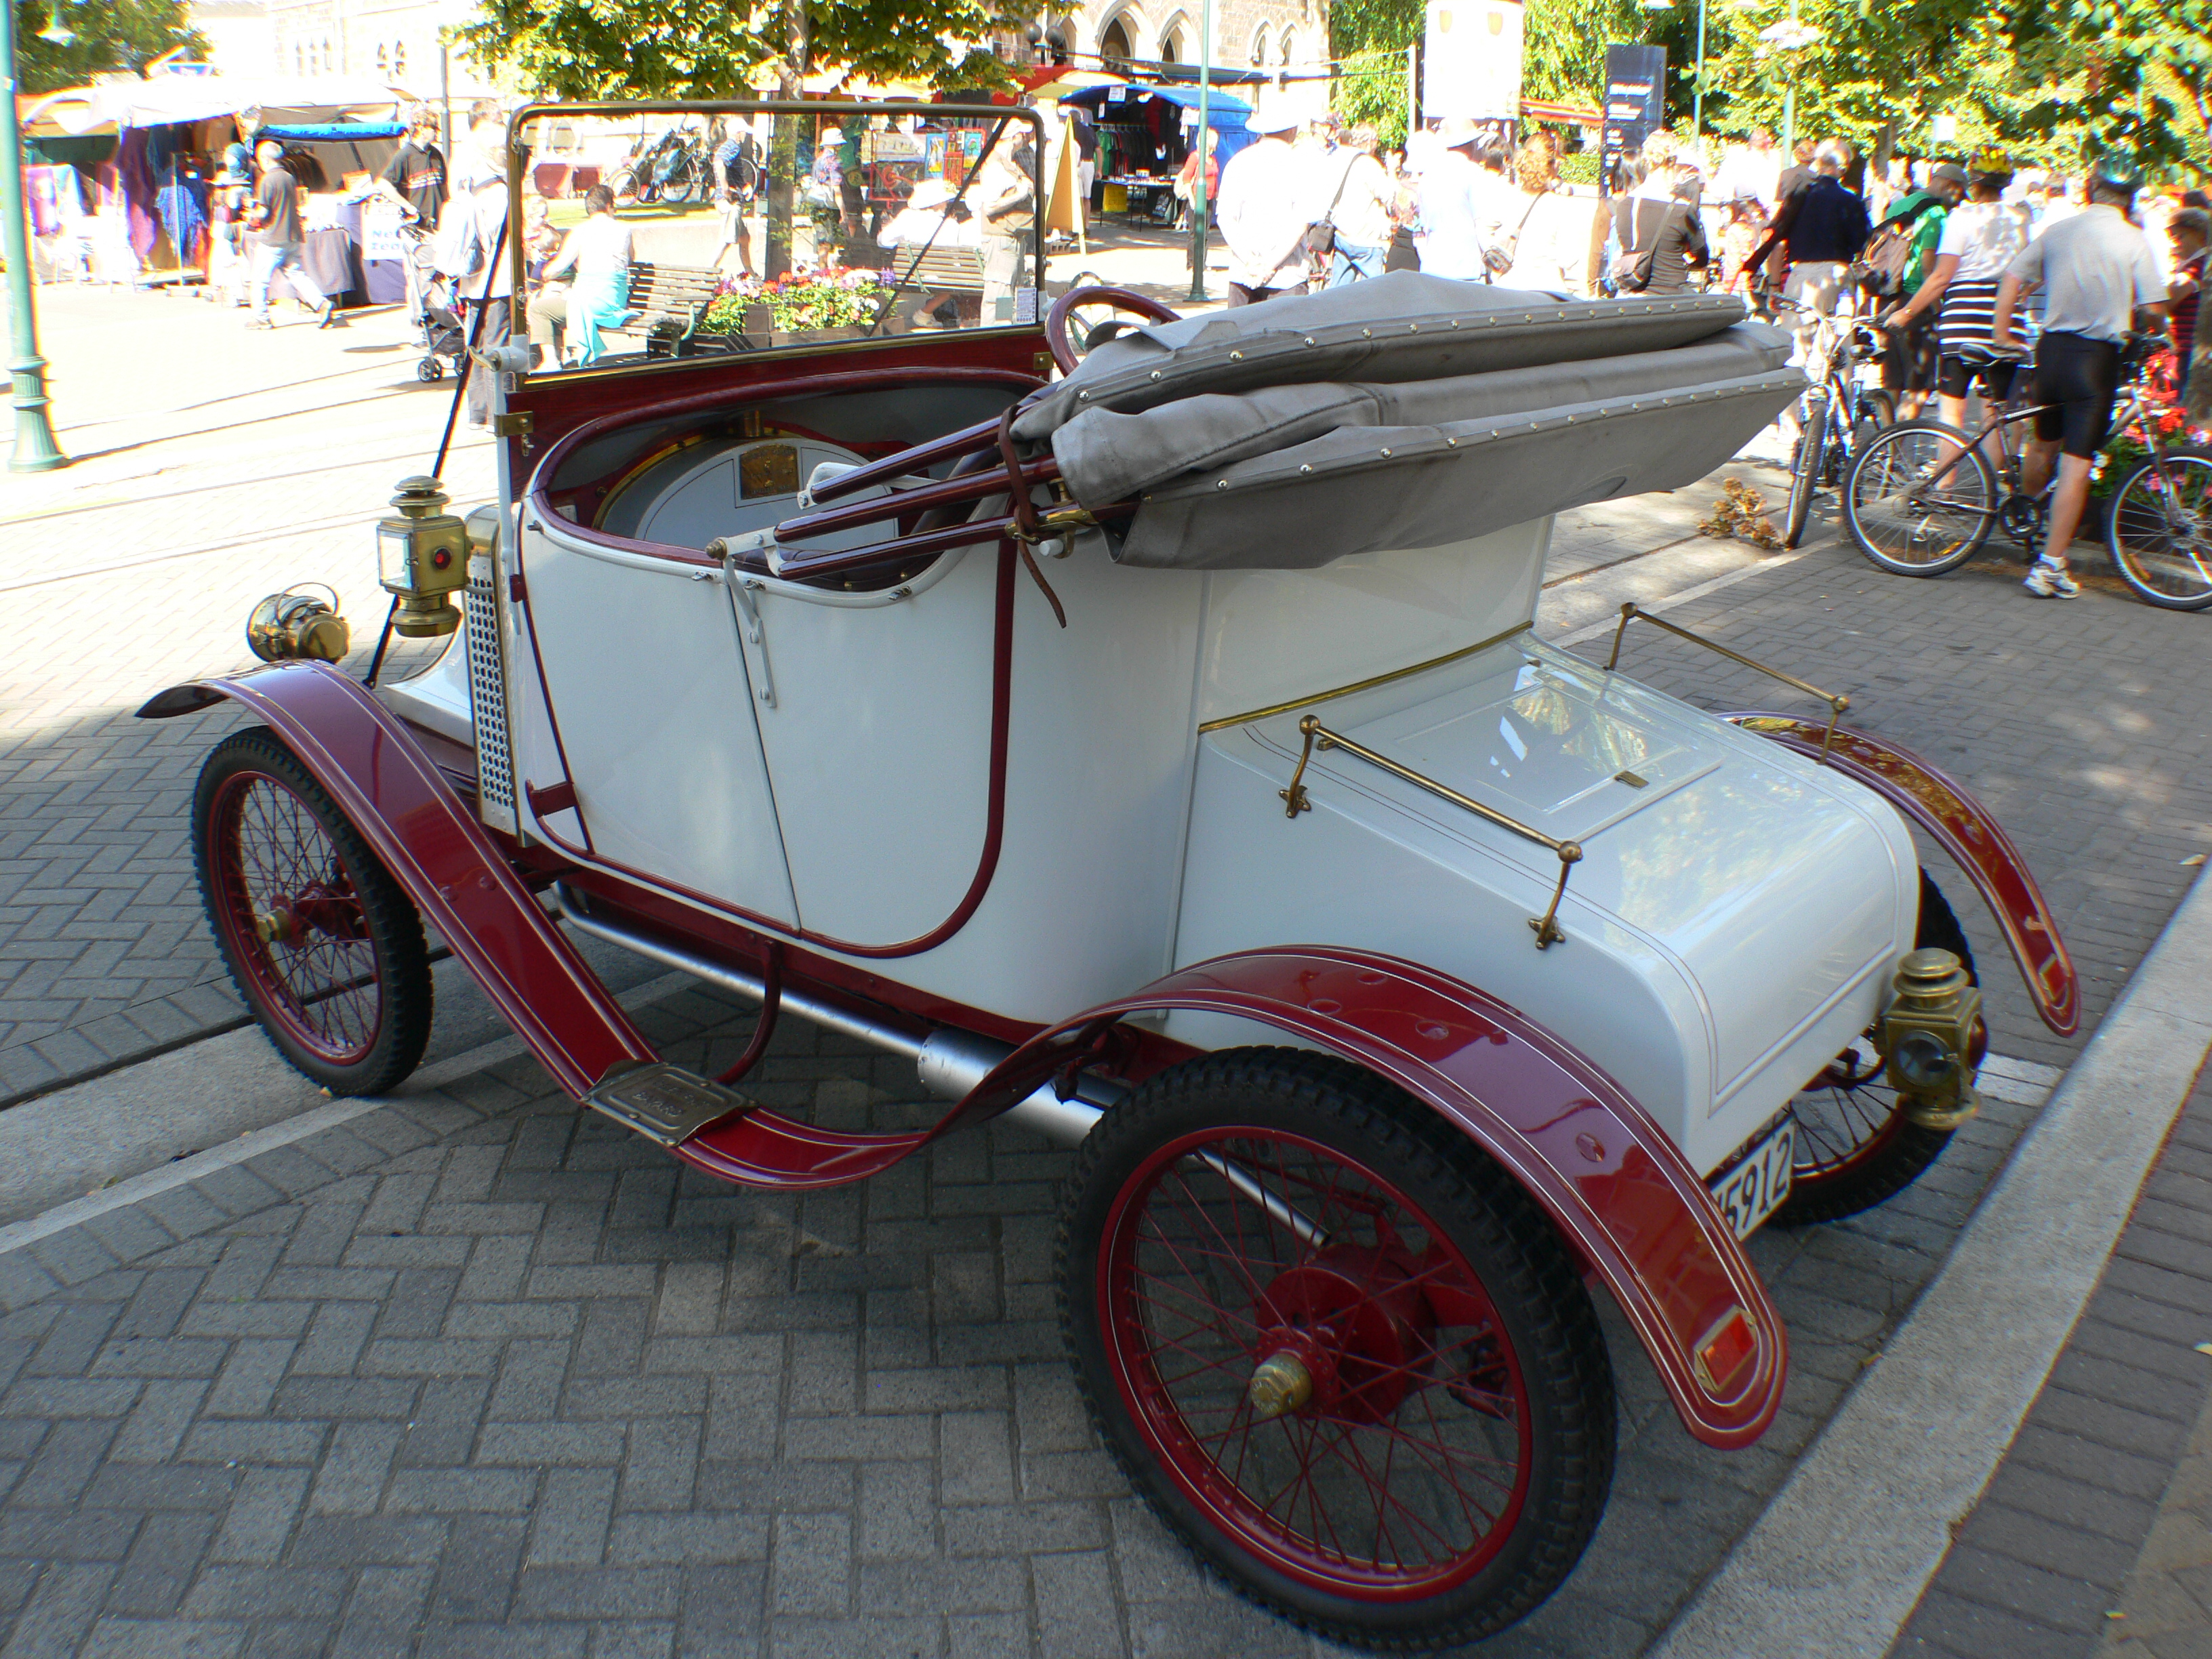
car, wheel, vehicle, classic car, motor vehicle, vintage car, oldcars, carriage, classiccars, vintagecars, carshows, antique car, land vehicle, touring car, automobile make, luxury vehicle